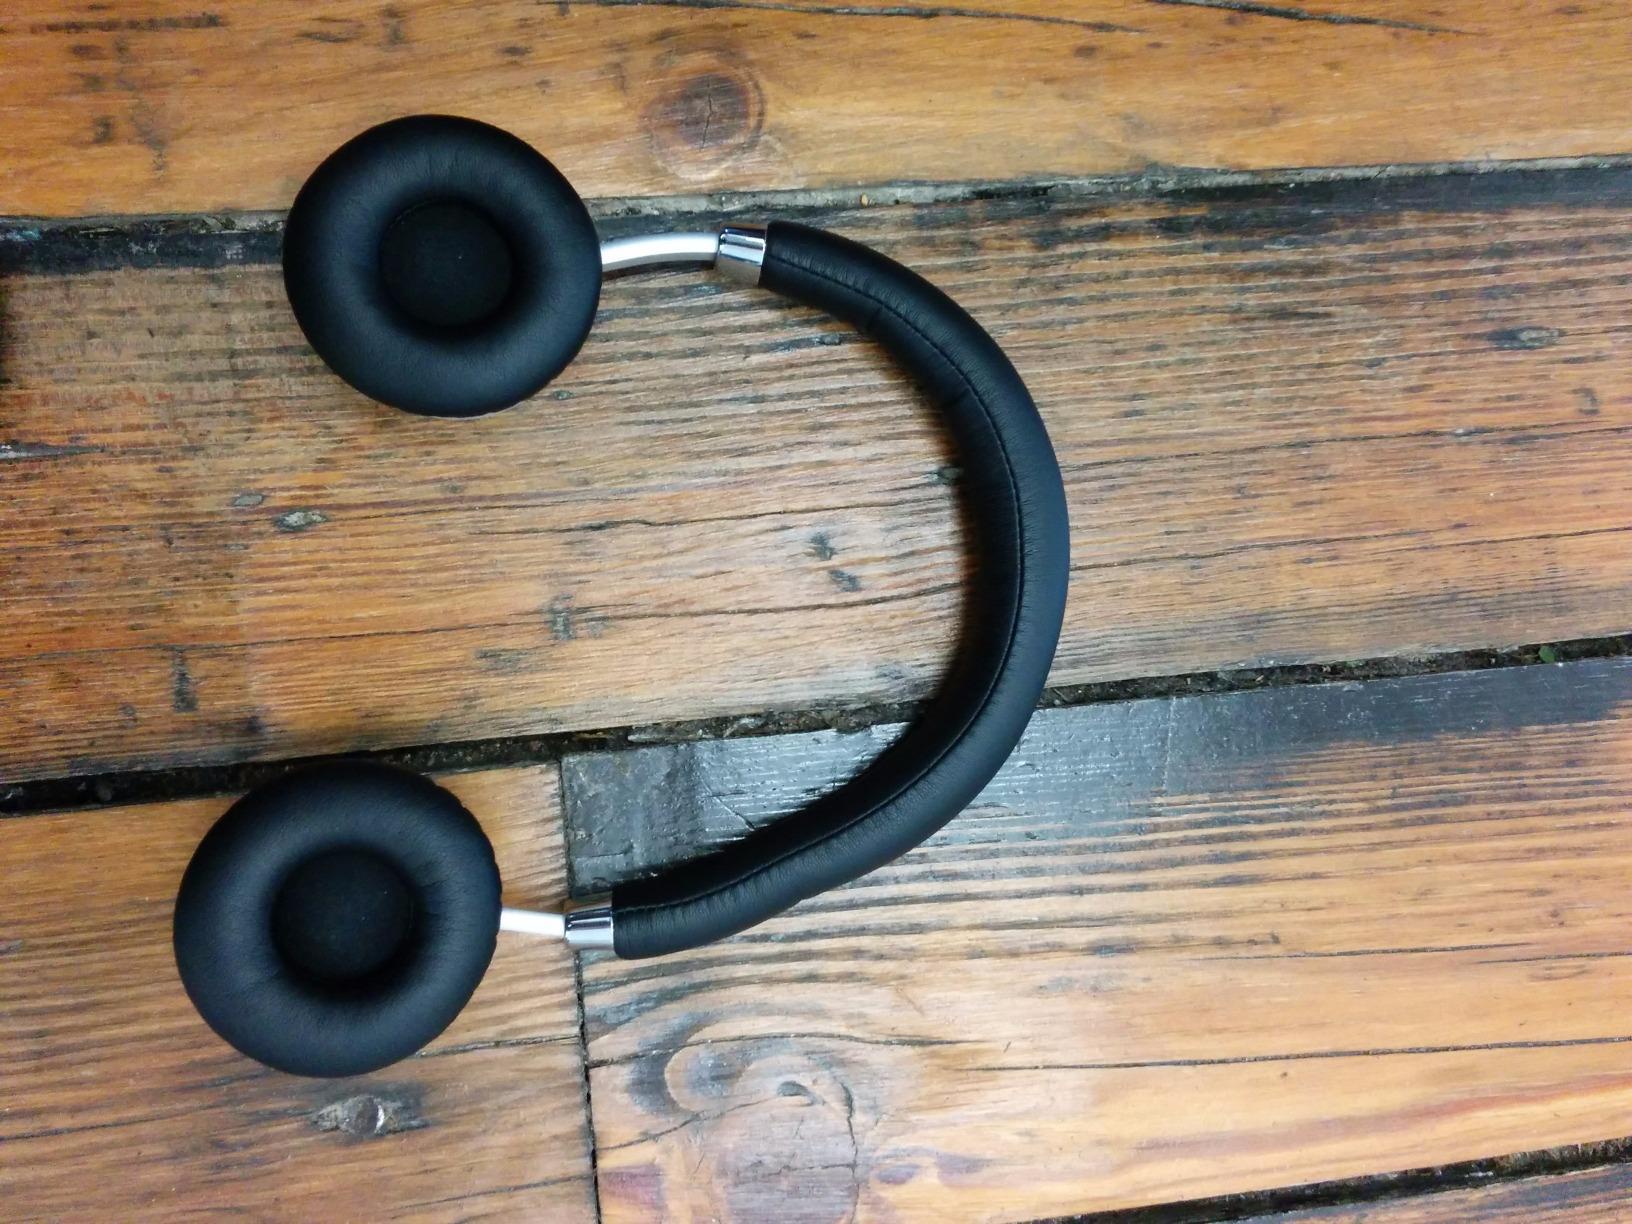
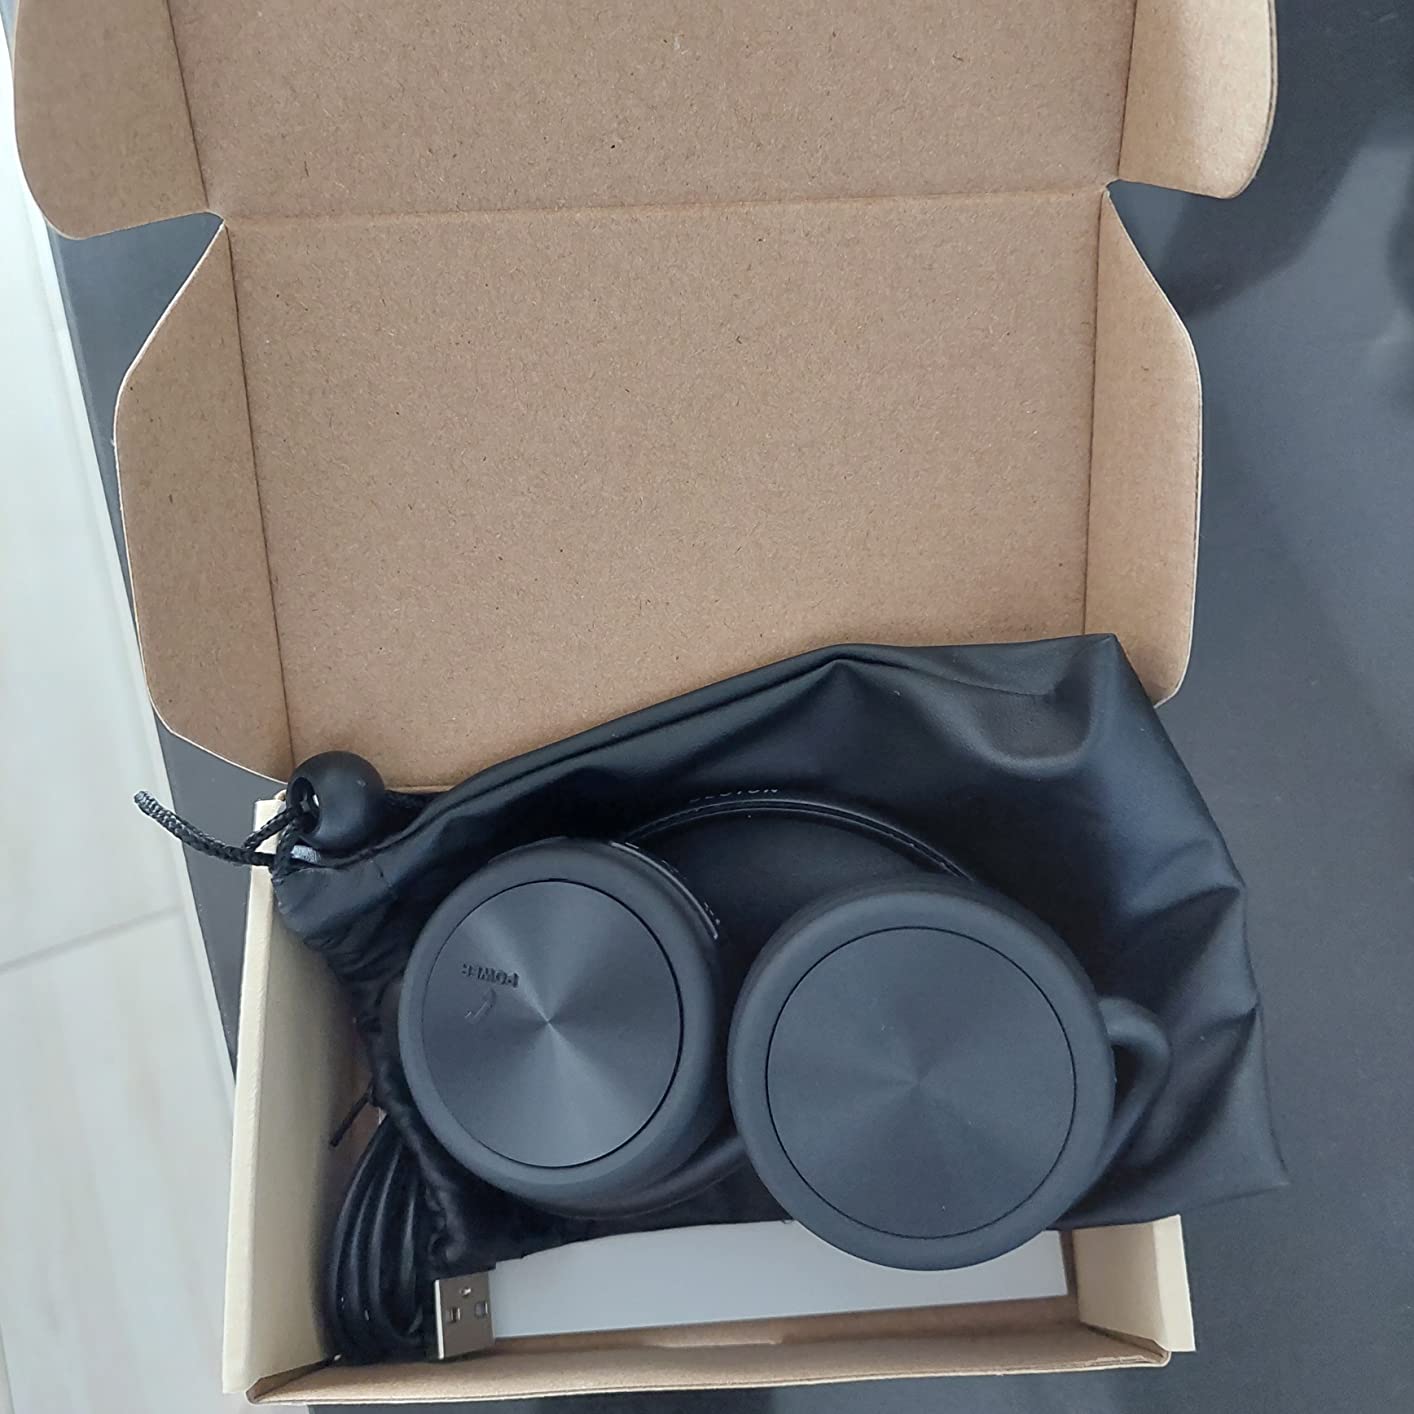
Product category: headphones
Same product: no